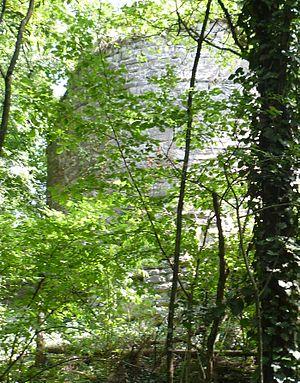
Ruines du château de Crête (XIV° siècle), Versonnex, Haute-Savoie (France)
La liste des châteaux de la Haute-Savoie recense de manière non exhaustive les différentes fortifications, situées dans le département français de la Haute-Savoie. Il est fait état des inscriptions et classements au titre des monuments historiques.
Le château de Crête, appelé localement tour de Crête, est un ancien château fort, dont il ne reste que des ruines, qui se dresse sur la commune de Versonnex, dans le département de Haute-Savoie et la région Auvergne-Rhône-Alpes.
Versonnex est une commune française située dans le département de la Haute-Savoie, en région Auvergne-Rhône-Alpes. Elle fait partie du pays de l'Albanais et du canton de Rumilly.